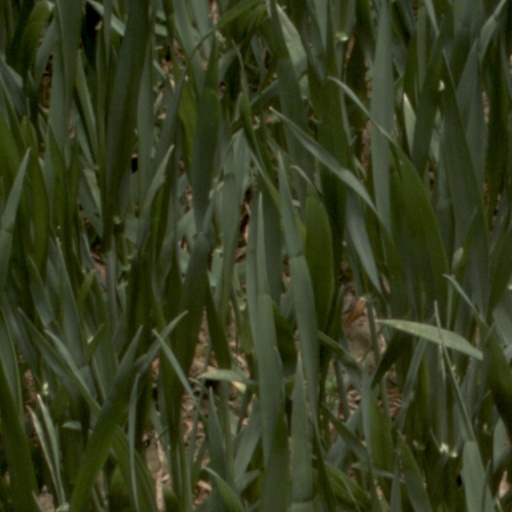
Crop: wheat